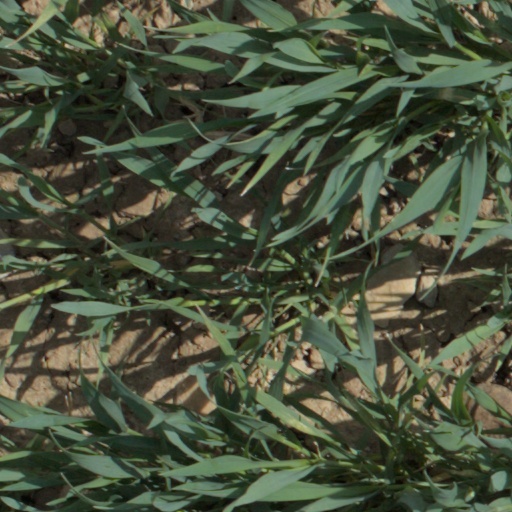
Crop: wheat